Battle of Morotai

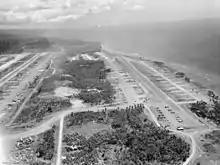
Wama Drome in April 1945

On 20 September, the 31st Division advanced further inland to secure an expanded perimeter. This was necessary to provide room for additional bivouacs and supply installations after General MacArthur's headquarters decided to expand airfield construction on the island. The advance met little resistance and was completed in one day. On 22 September, a Japanese force attacked the headquarters of the 1st Battalion, 167th Infantry Regiment but was easily repulsed. The following day, a company from the 126th Infantry Regiment unsuccessfully attacked a fortified Japanese unit near Wajaboeta on the island's west coast. The 126th resumed its attack on 24 September and secured the position. US forces continued intensive patrolling until 4 October when the island was declared secure. U.S. casualties during the initial occupation of Morotai numbered 30 dead, 85 wounded, and one missing. Japanese casualties were much higher, numbering over 300 dead and 13 captured.